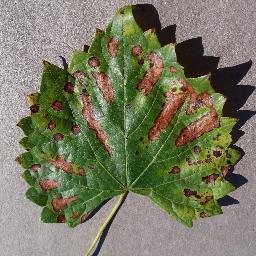
Label: Grape___Esca_(Black_Measles)